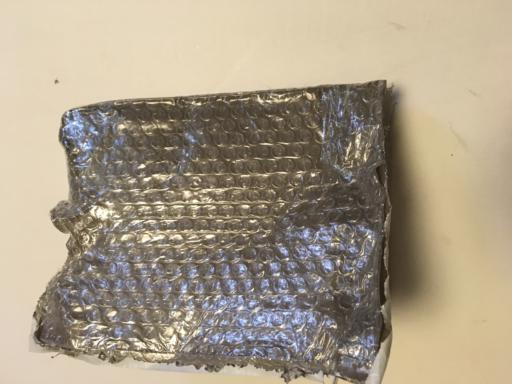
Waste category: plastic